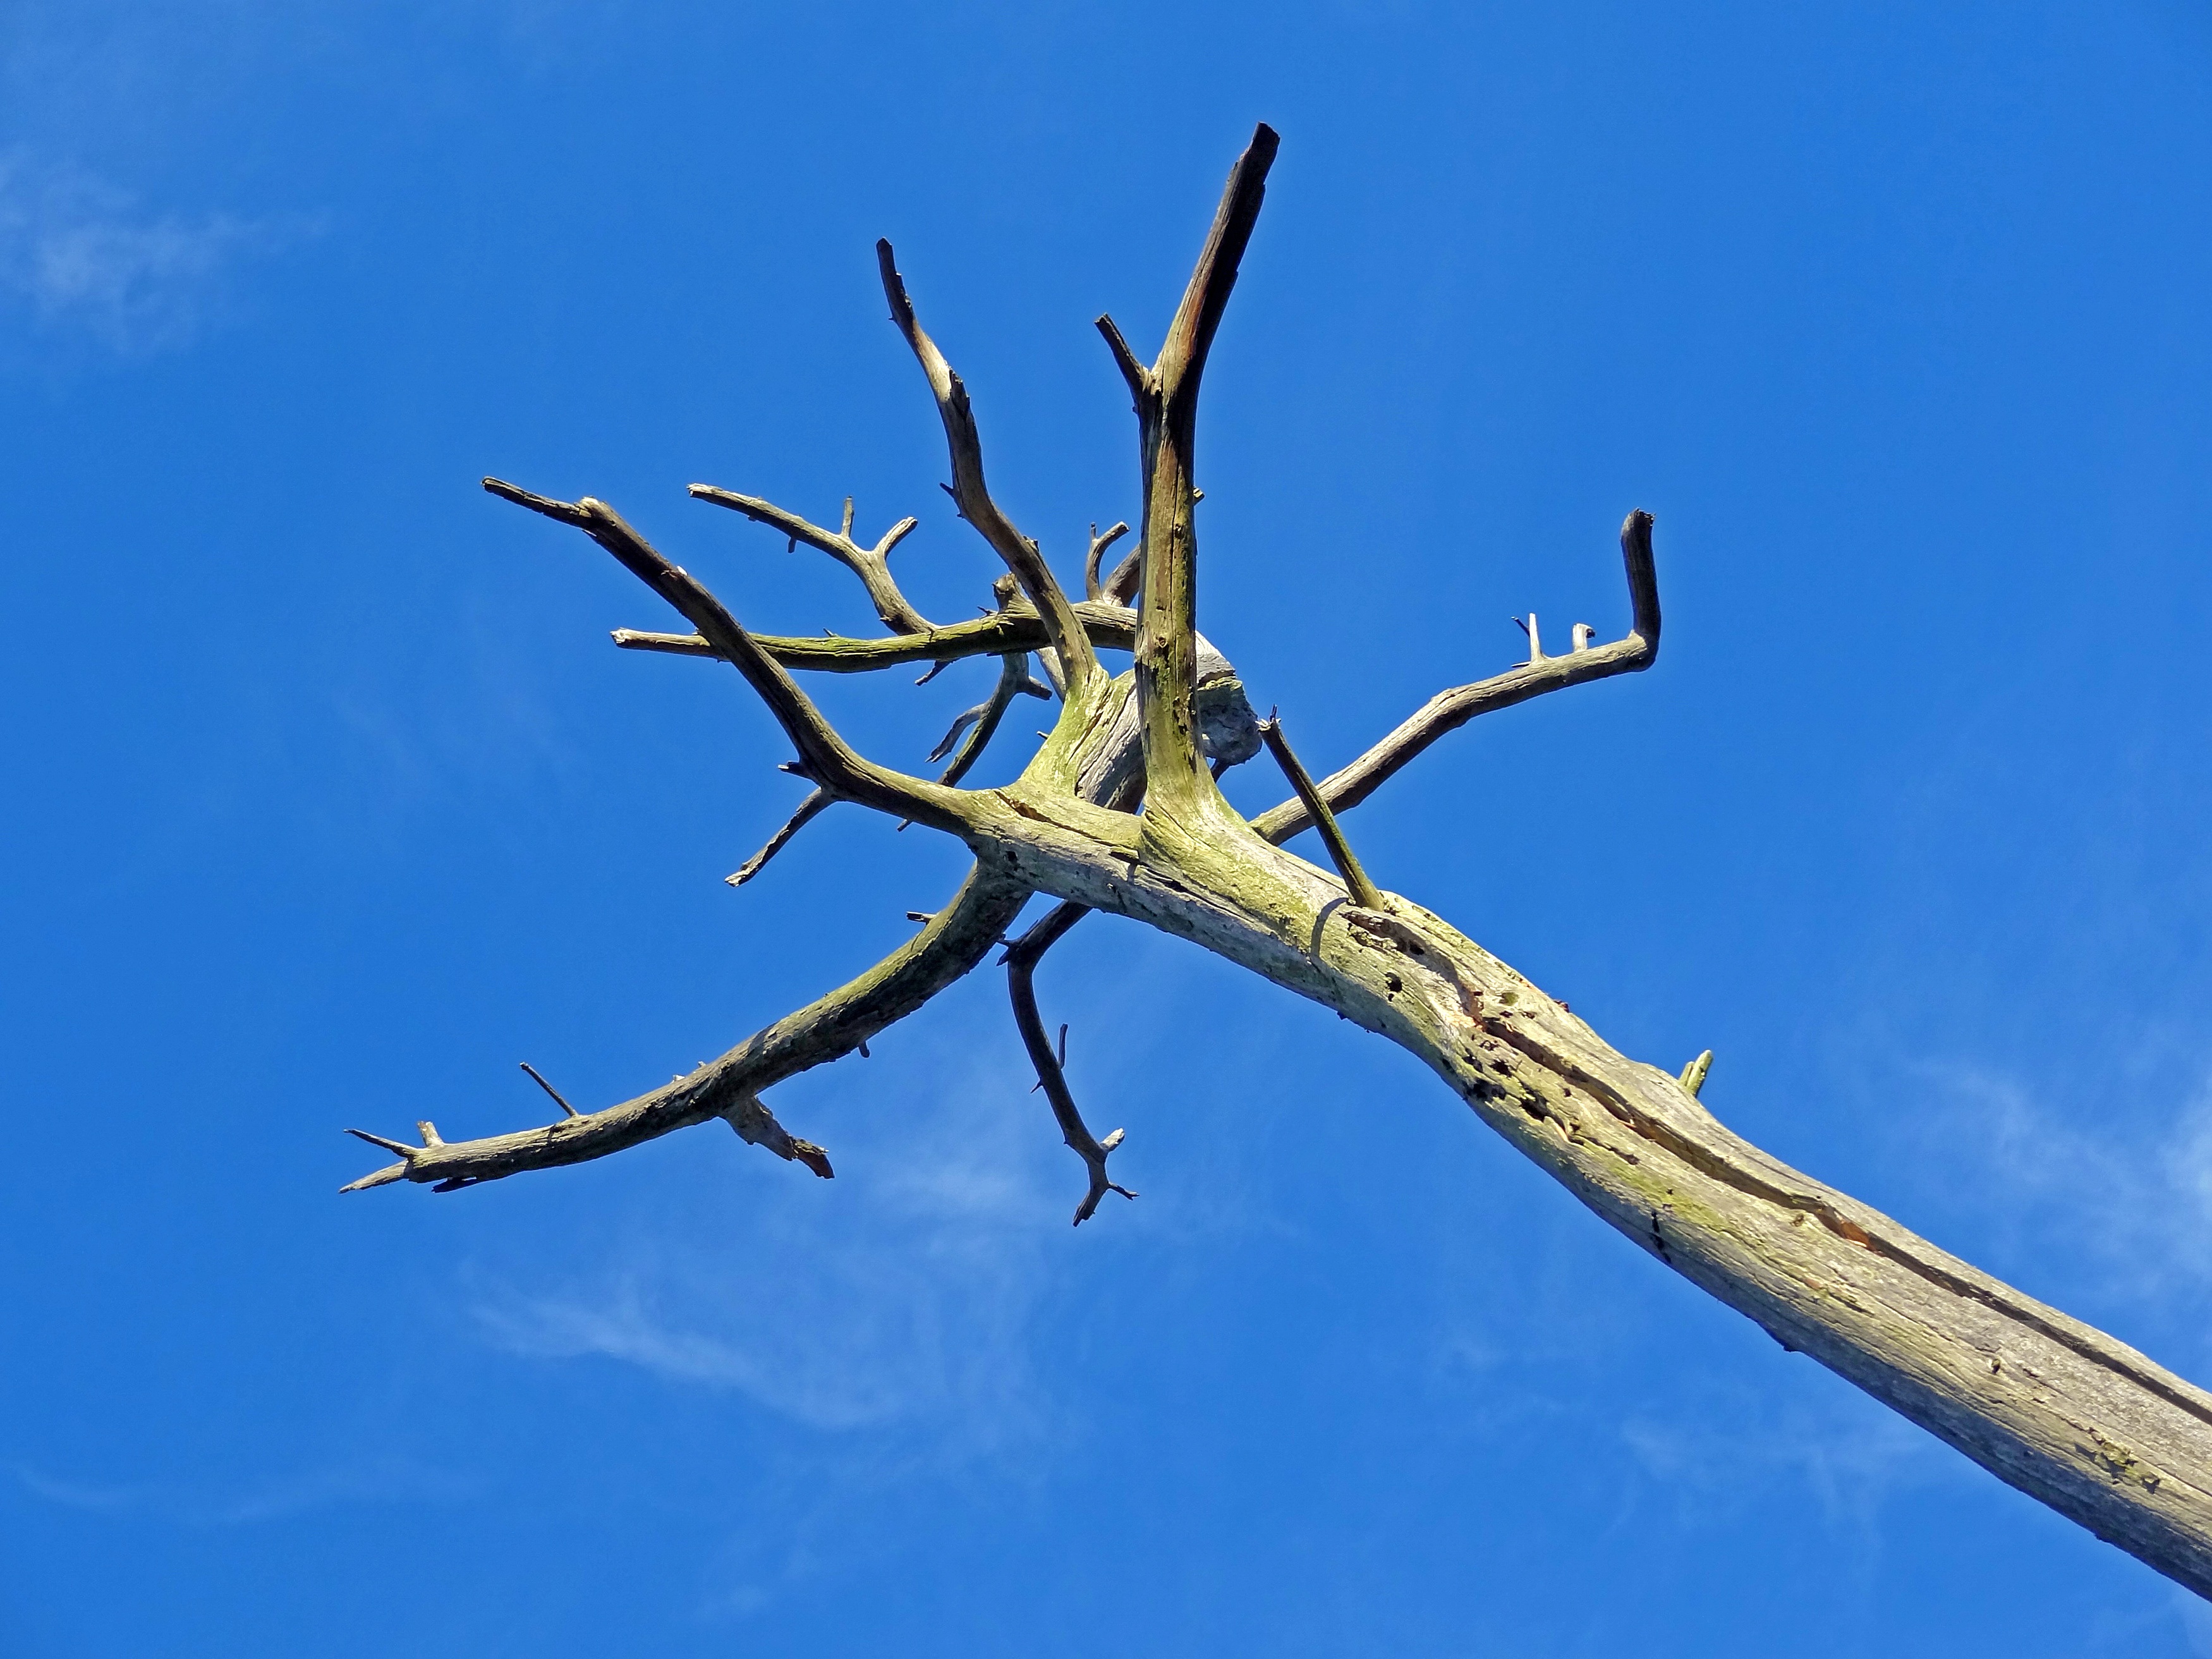
tree, branch, fence, sky, leaf, flower, wind, pine, death, heat, twig, tribe, age, end, eventide, drought, ill, disease, die off, dying tree, thorns spines and prickles